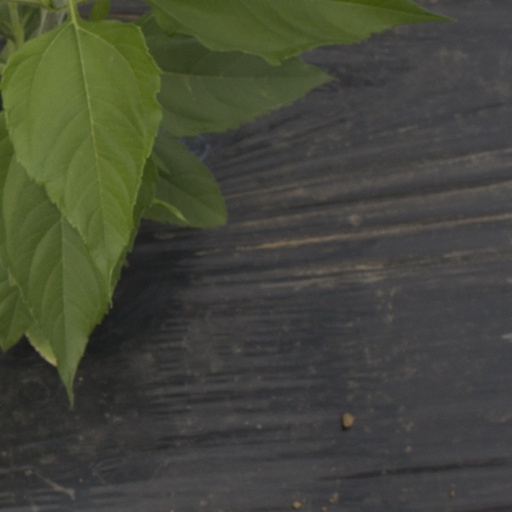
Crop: Jerusalem artichoke